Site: brandenburg
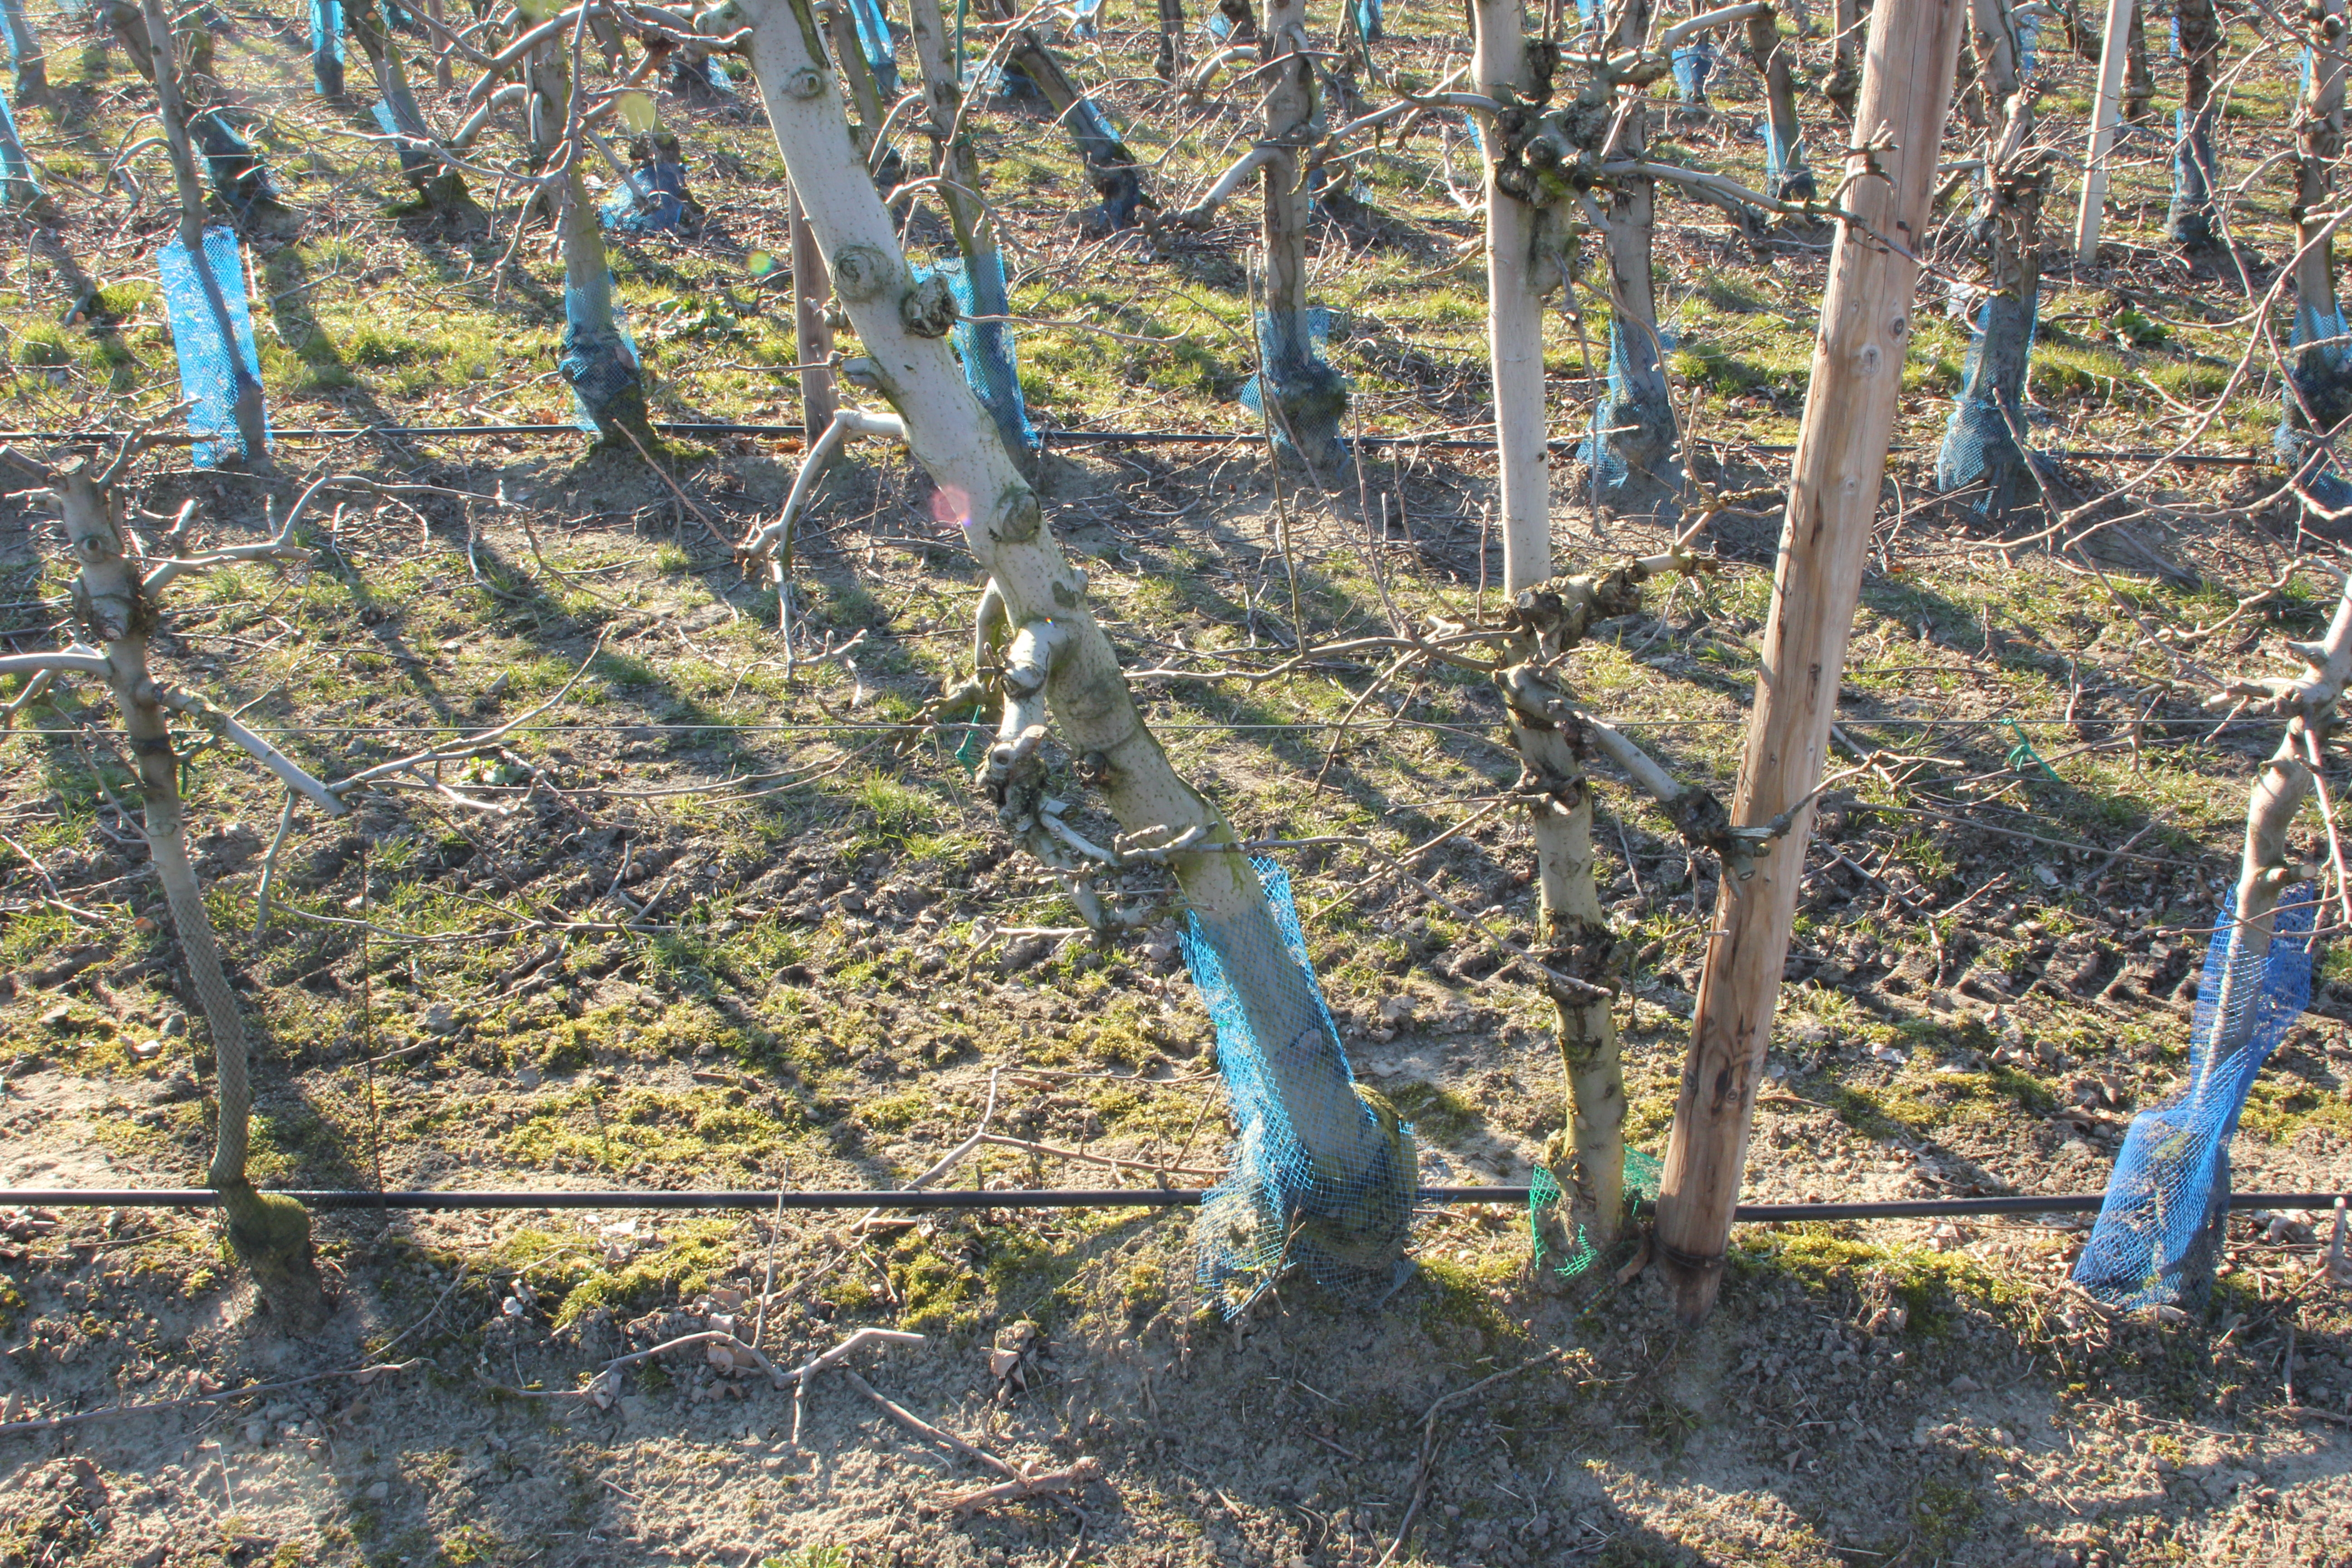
Growth stage (BBCH 03): Bud development